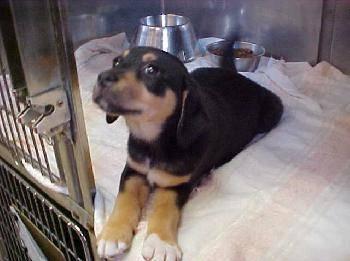
dog